Kanaka (film)

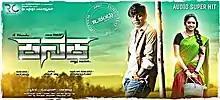
Film poster

Kanaka is a 2018 Indian Kannada-language romantic action film directed by R. Chandru. It features Duniya Vijay, Hariprriya and Manvitha Harish in the lead roles along with P. Ravishankar, Rangayana Raghu and Sadhu Kokila in key supporting roles. The score and soundtrack for the film are by Naveen Sajju and the cinematography is by Satya Hegde.This movie is an unofficial remake of the Tamil hit Veyil (2006).